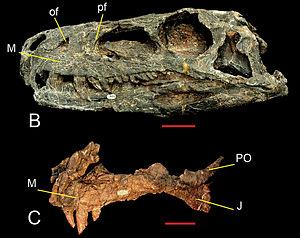
Herrerasaurus est un genre éteint de dinosaures carnivores qui ont vécu au cours du Trias supérieur, il y a environ de 230 à 220 millions d’années en Argentine. Apparenté aux théropodes, ou considéré comme un saurischien basal, Herrerasaurus en est un représentant très primitif, précédant de 75 millions d’années l’apparition de l’allosaure et de 160 millions d’années celle du tyrannosaure, faisant de lui l'un des dinosaures les plus anciens connus.